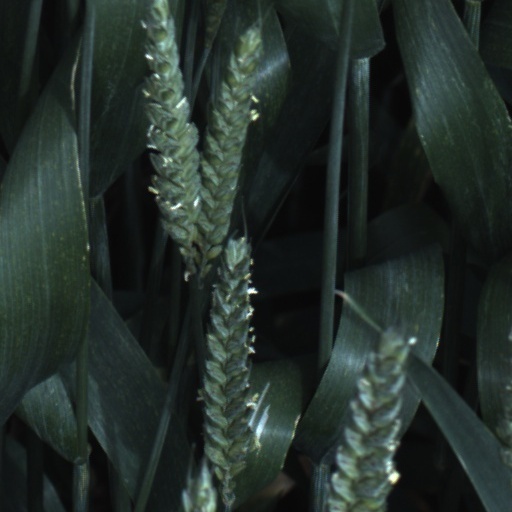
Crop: wheat